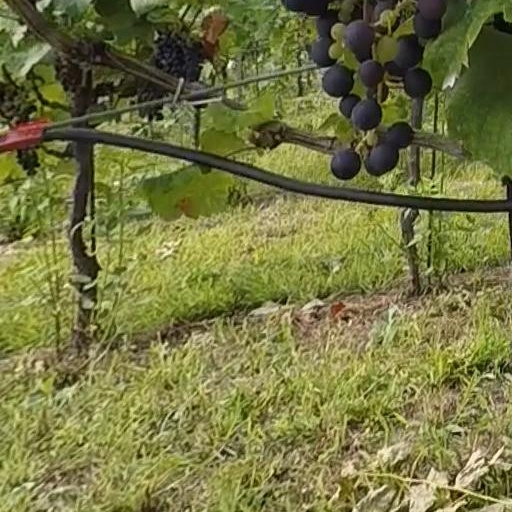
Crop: grape